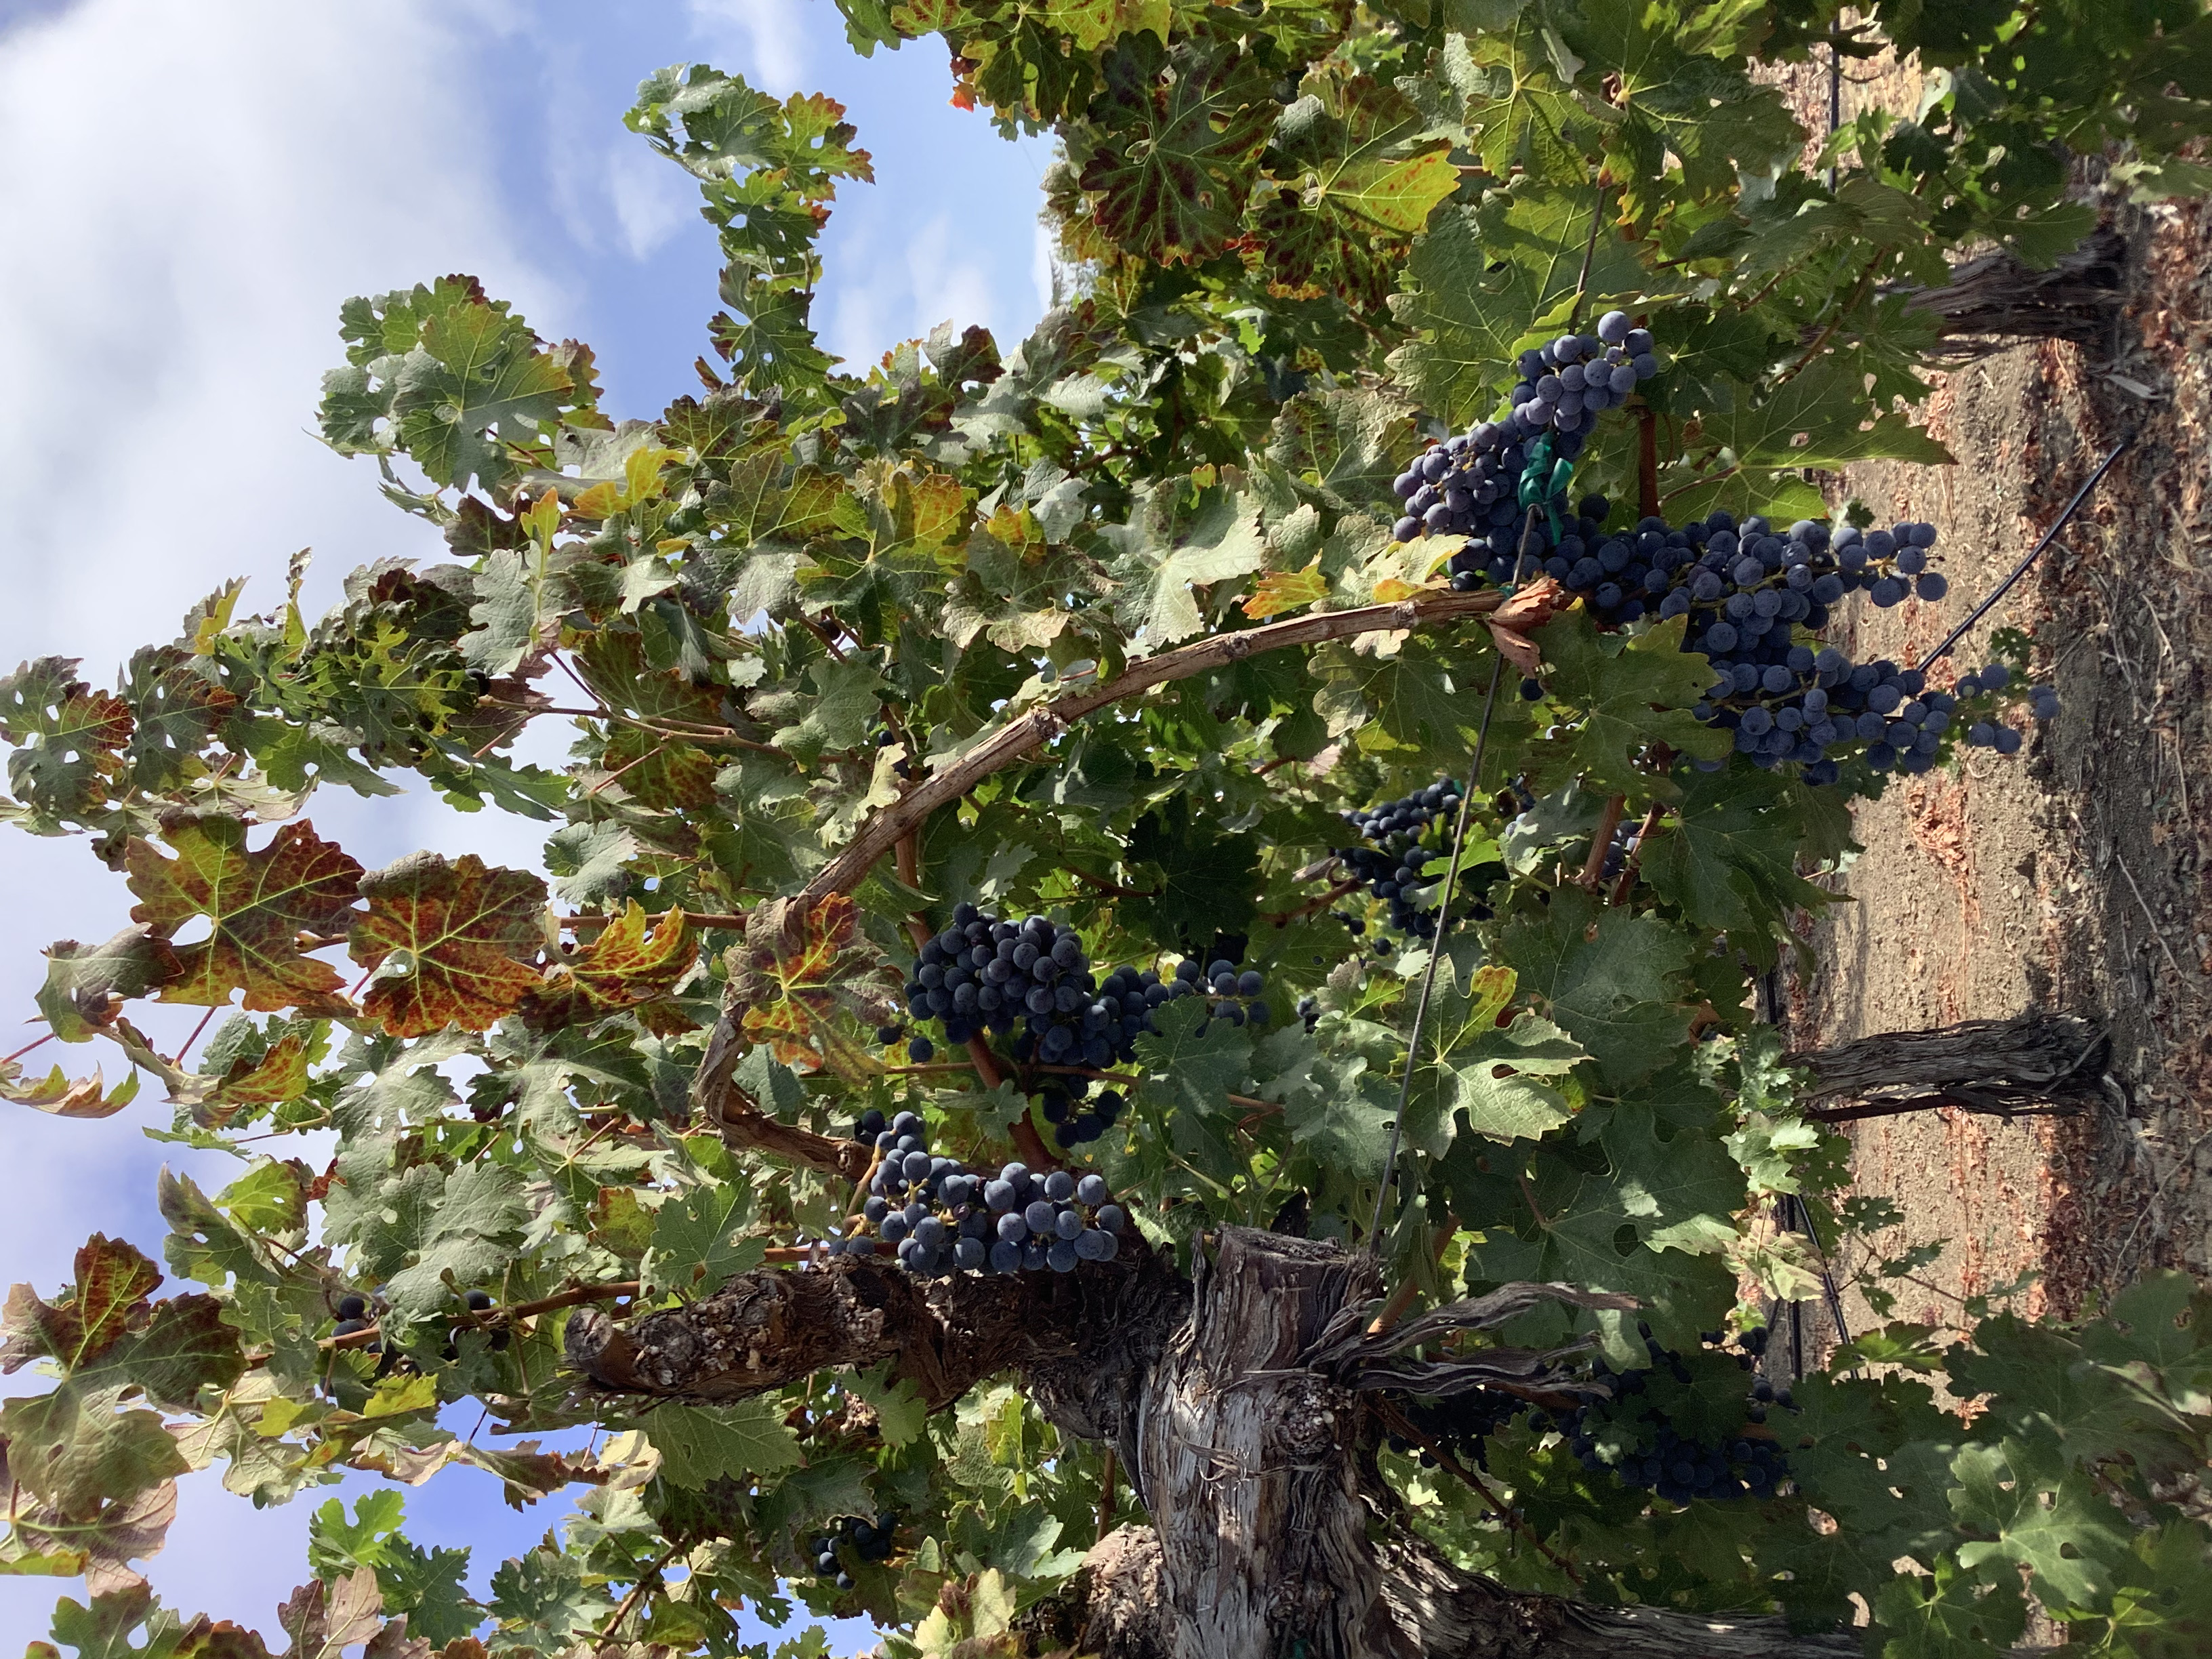
Label: Leafroll 3